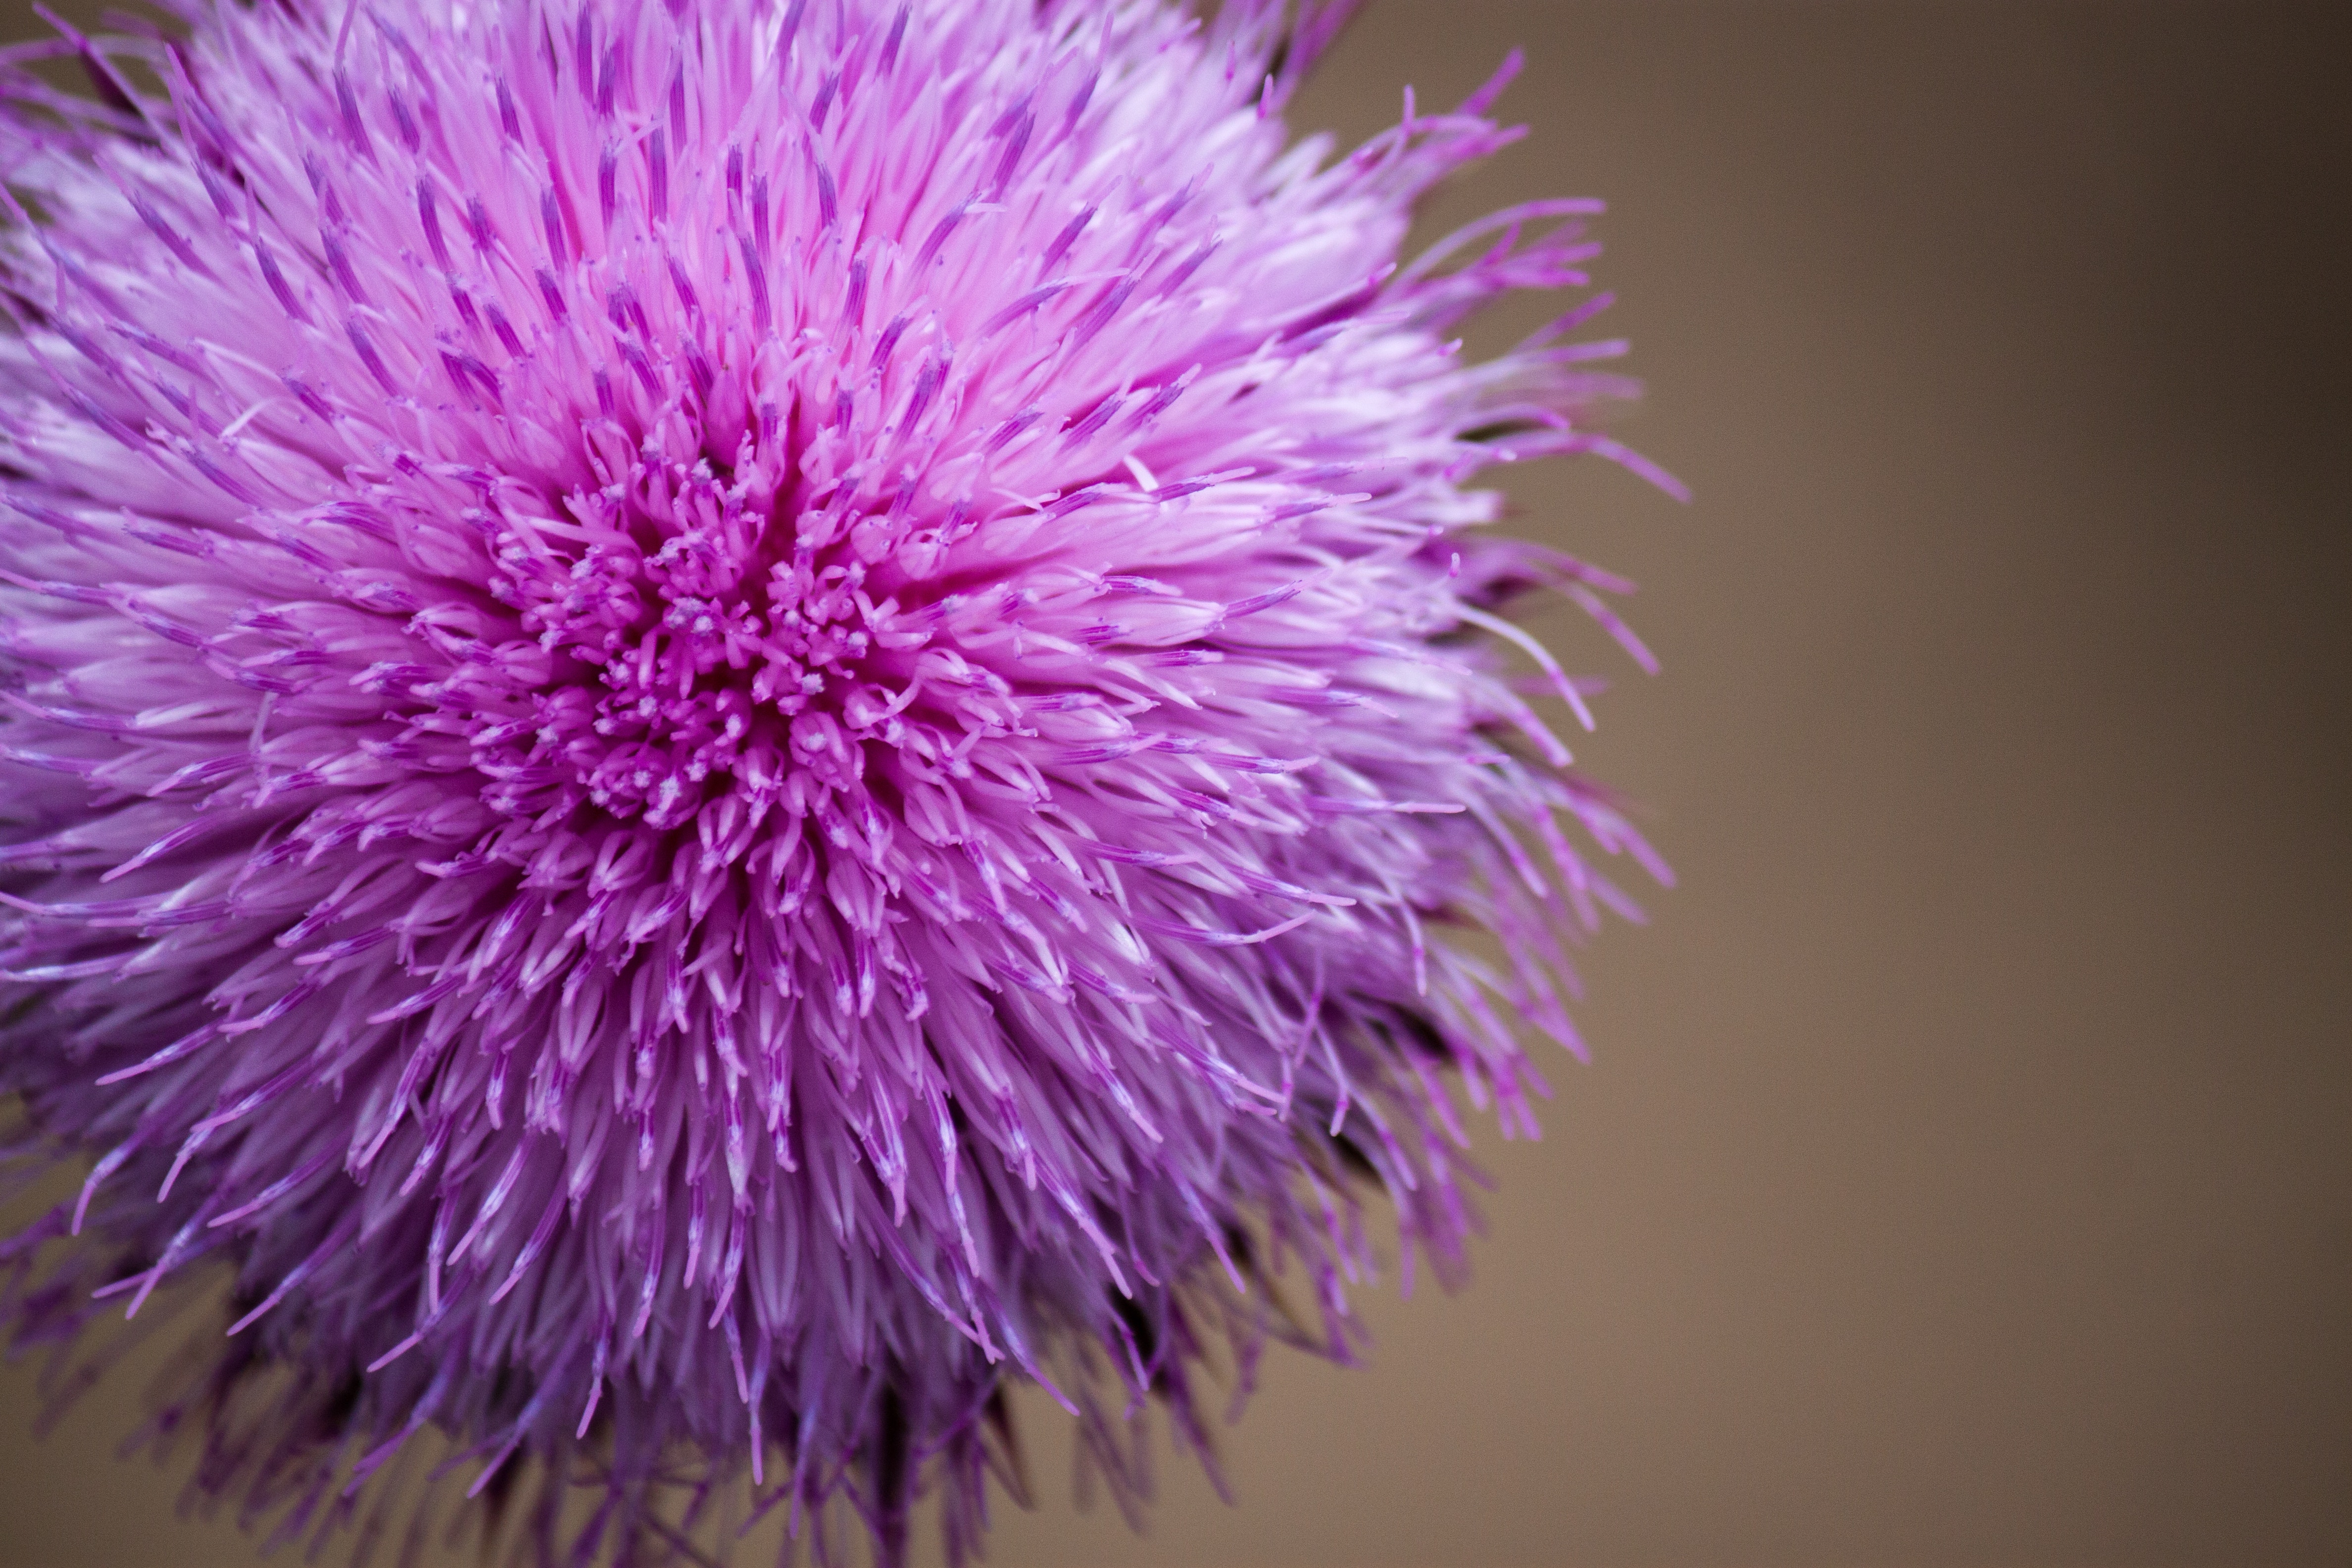
thistle, purple, flower, pink, violet, plant, Spear thistle, silybum, flowering plant, close up, organism, cynara, artichoke thistle, petal, globe thistle, macro photography, wildflower, daisy family, asterales, pollen